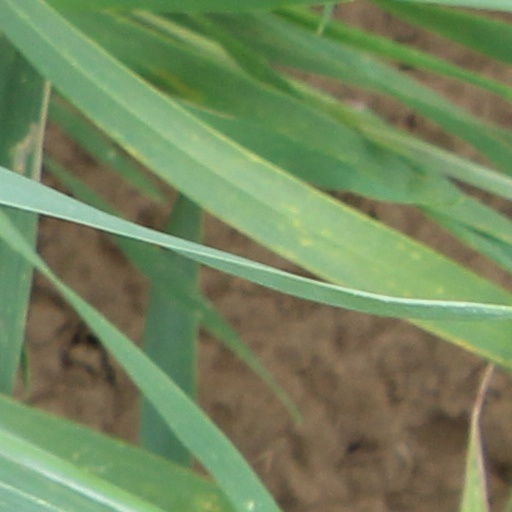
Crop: wheat